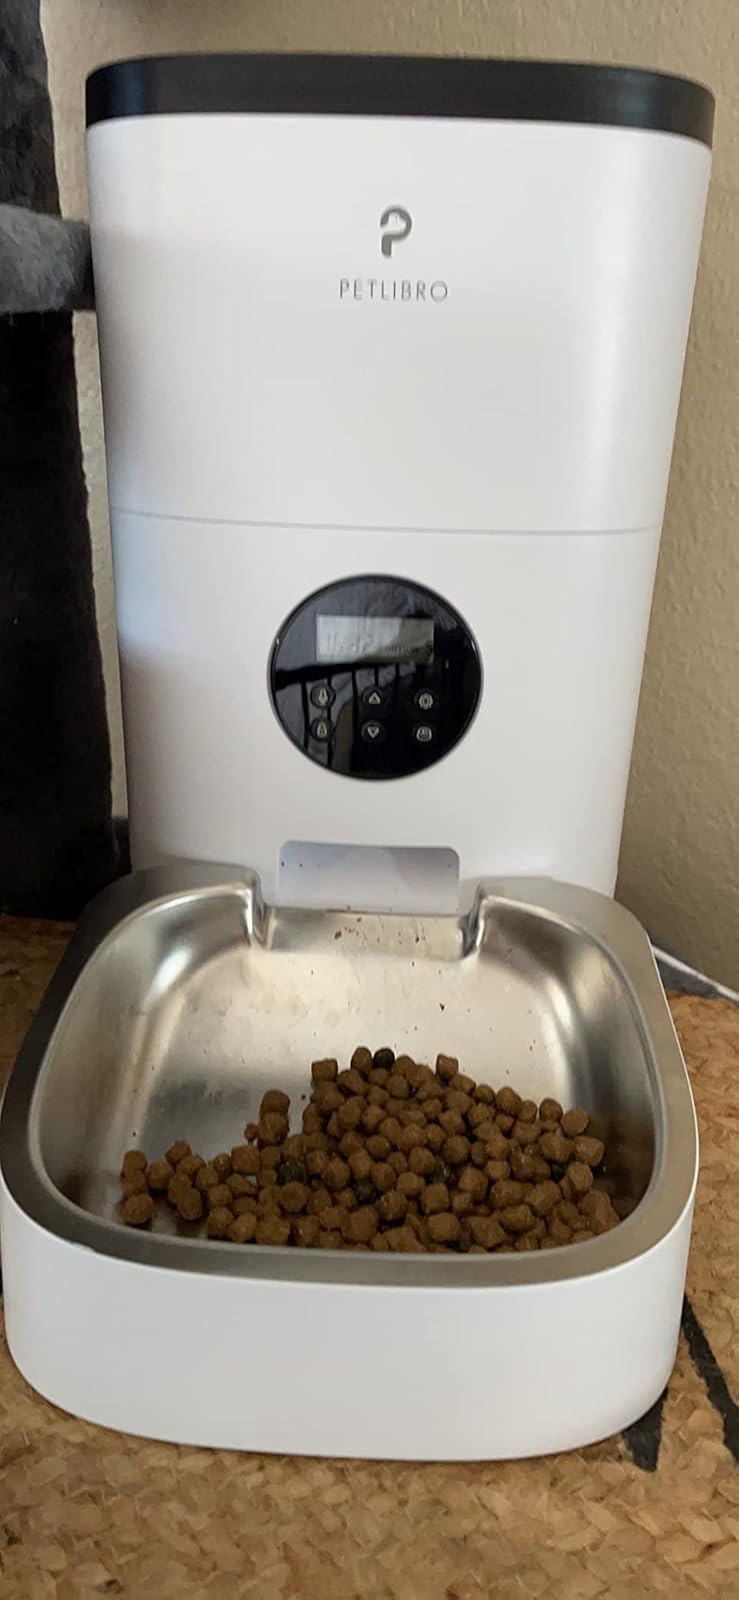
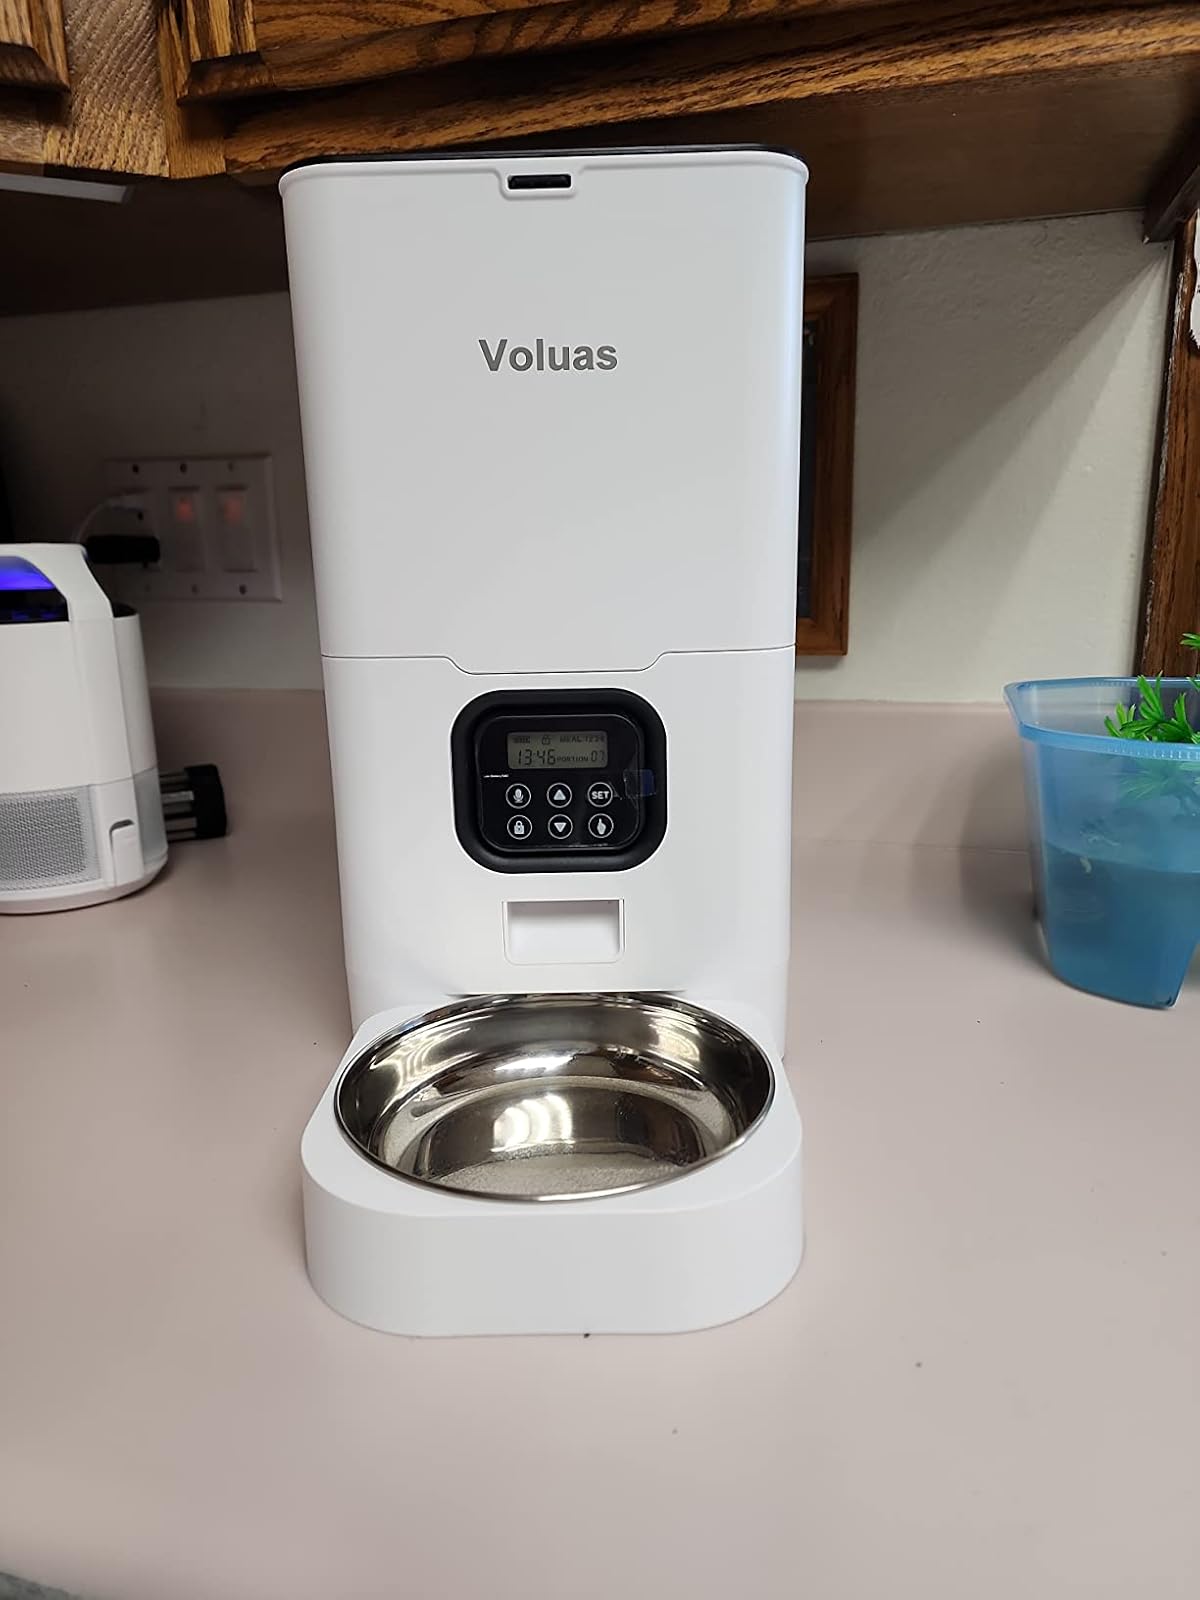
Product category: items_feeder
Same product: no